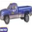
Label: pickup_truck